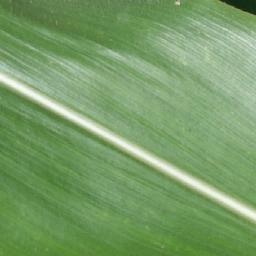
Label: Corn_(Maize)___Healthy